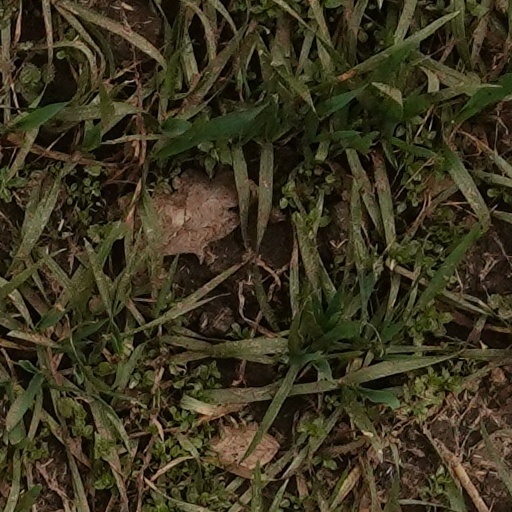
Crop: wheat